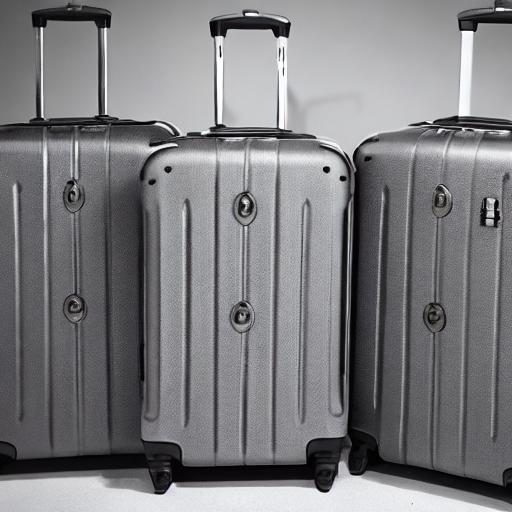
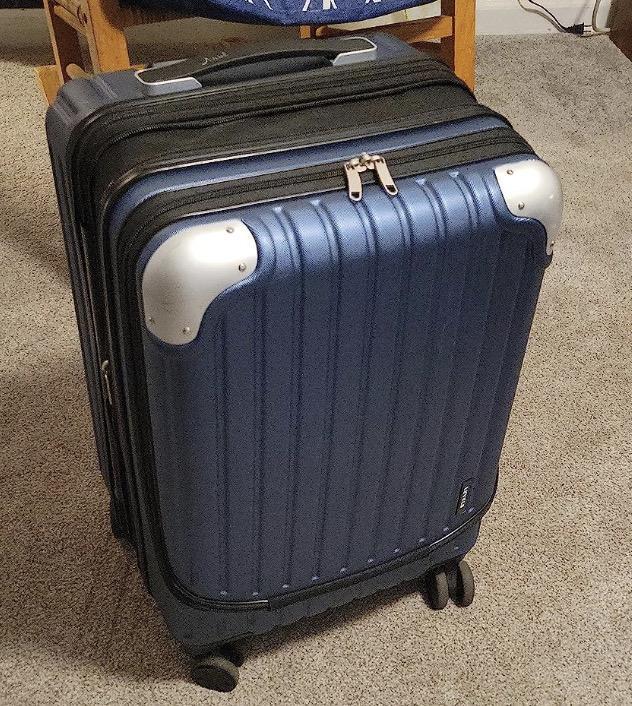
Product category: items_tea
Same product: no